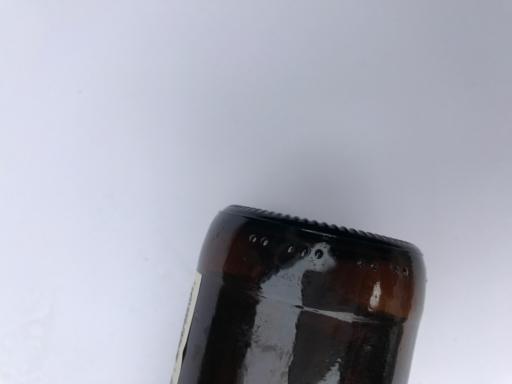
Label: glass